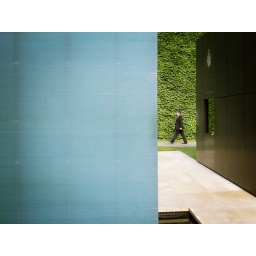
the blue glass memorial for police lost in action with random man